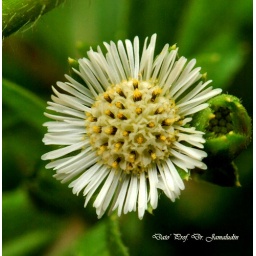
Nobody even notice this beautiful wild weed flower by the road side.